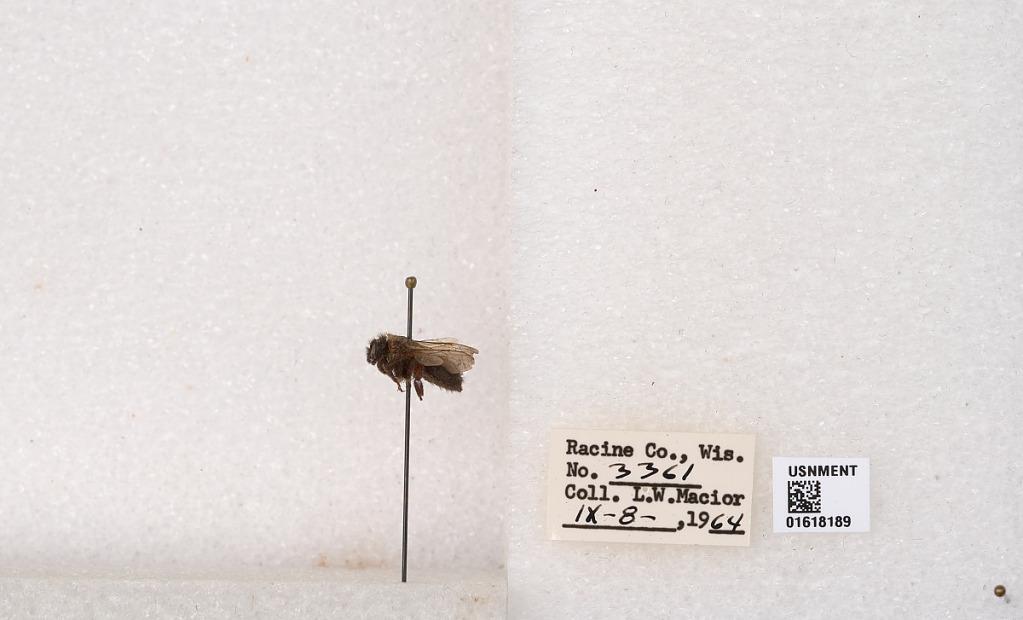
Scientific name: Bombus impatiens Cresson
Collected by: L. Macior
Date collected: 1964-9-8
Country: United States
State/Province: Wisconsin
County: Racine
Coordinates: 42.7299, -87.8123